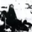
Label: seal